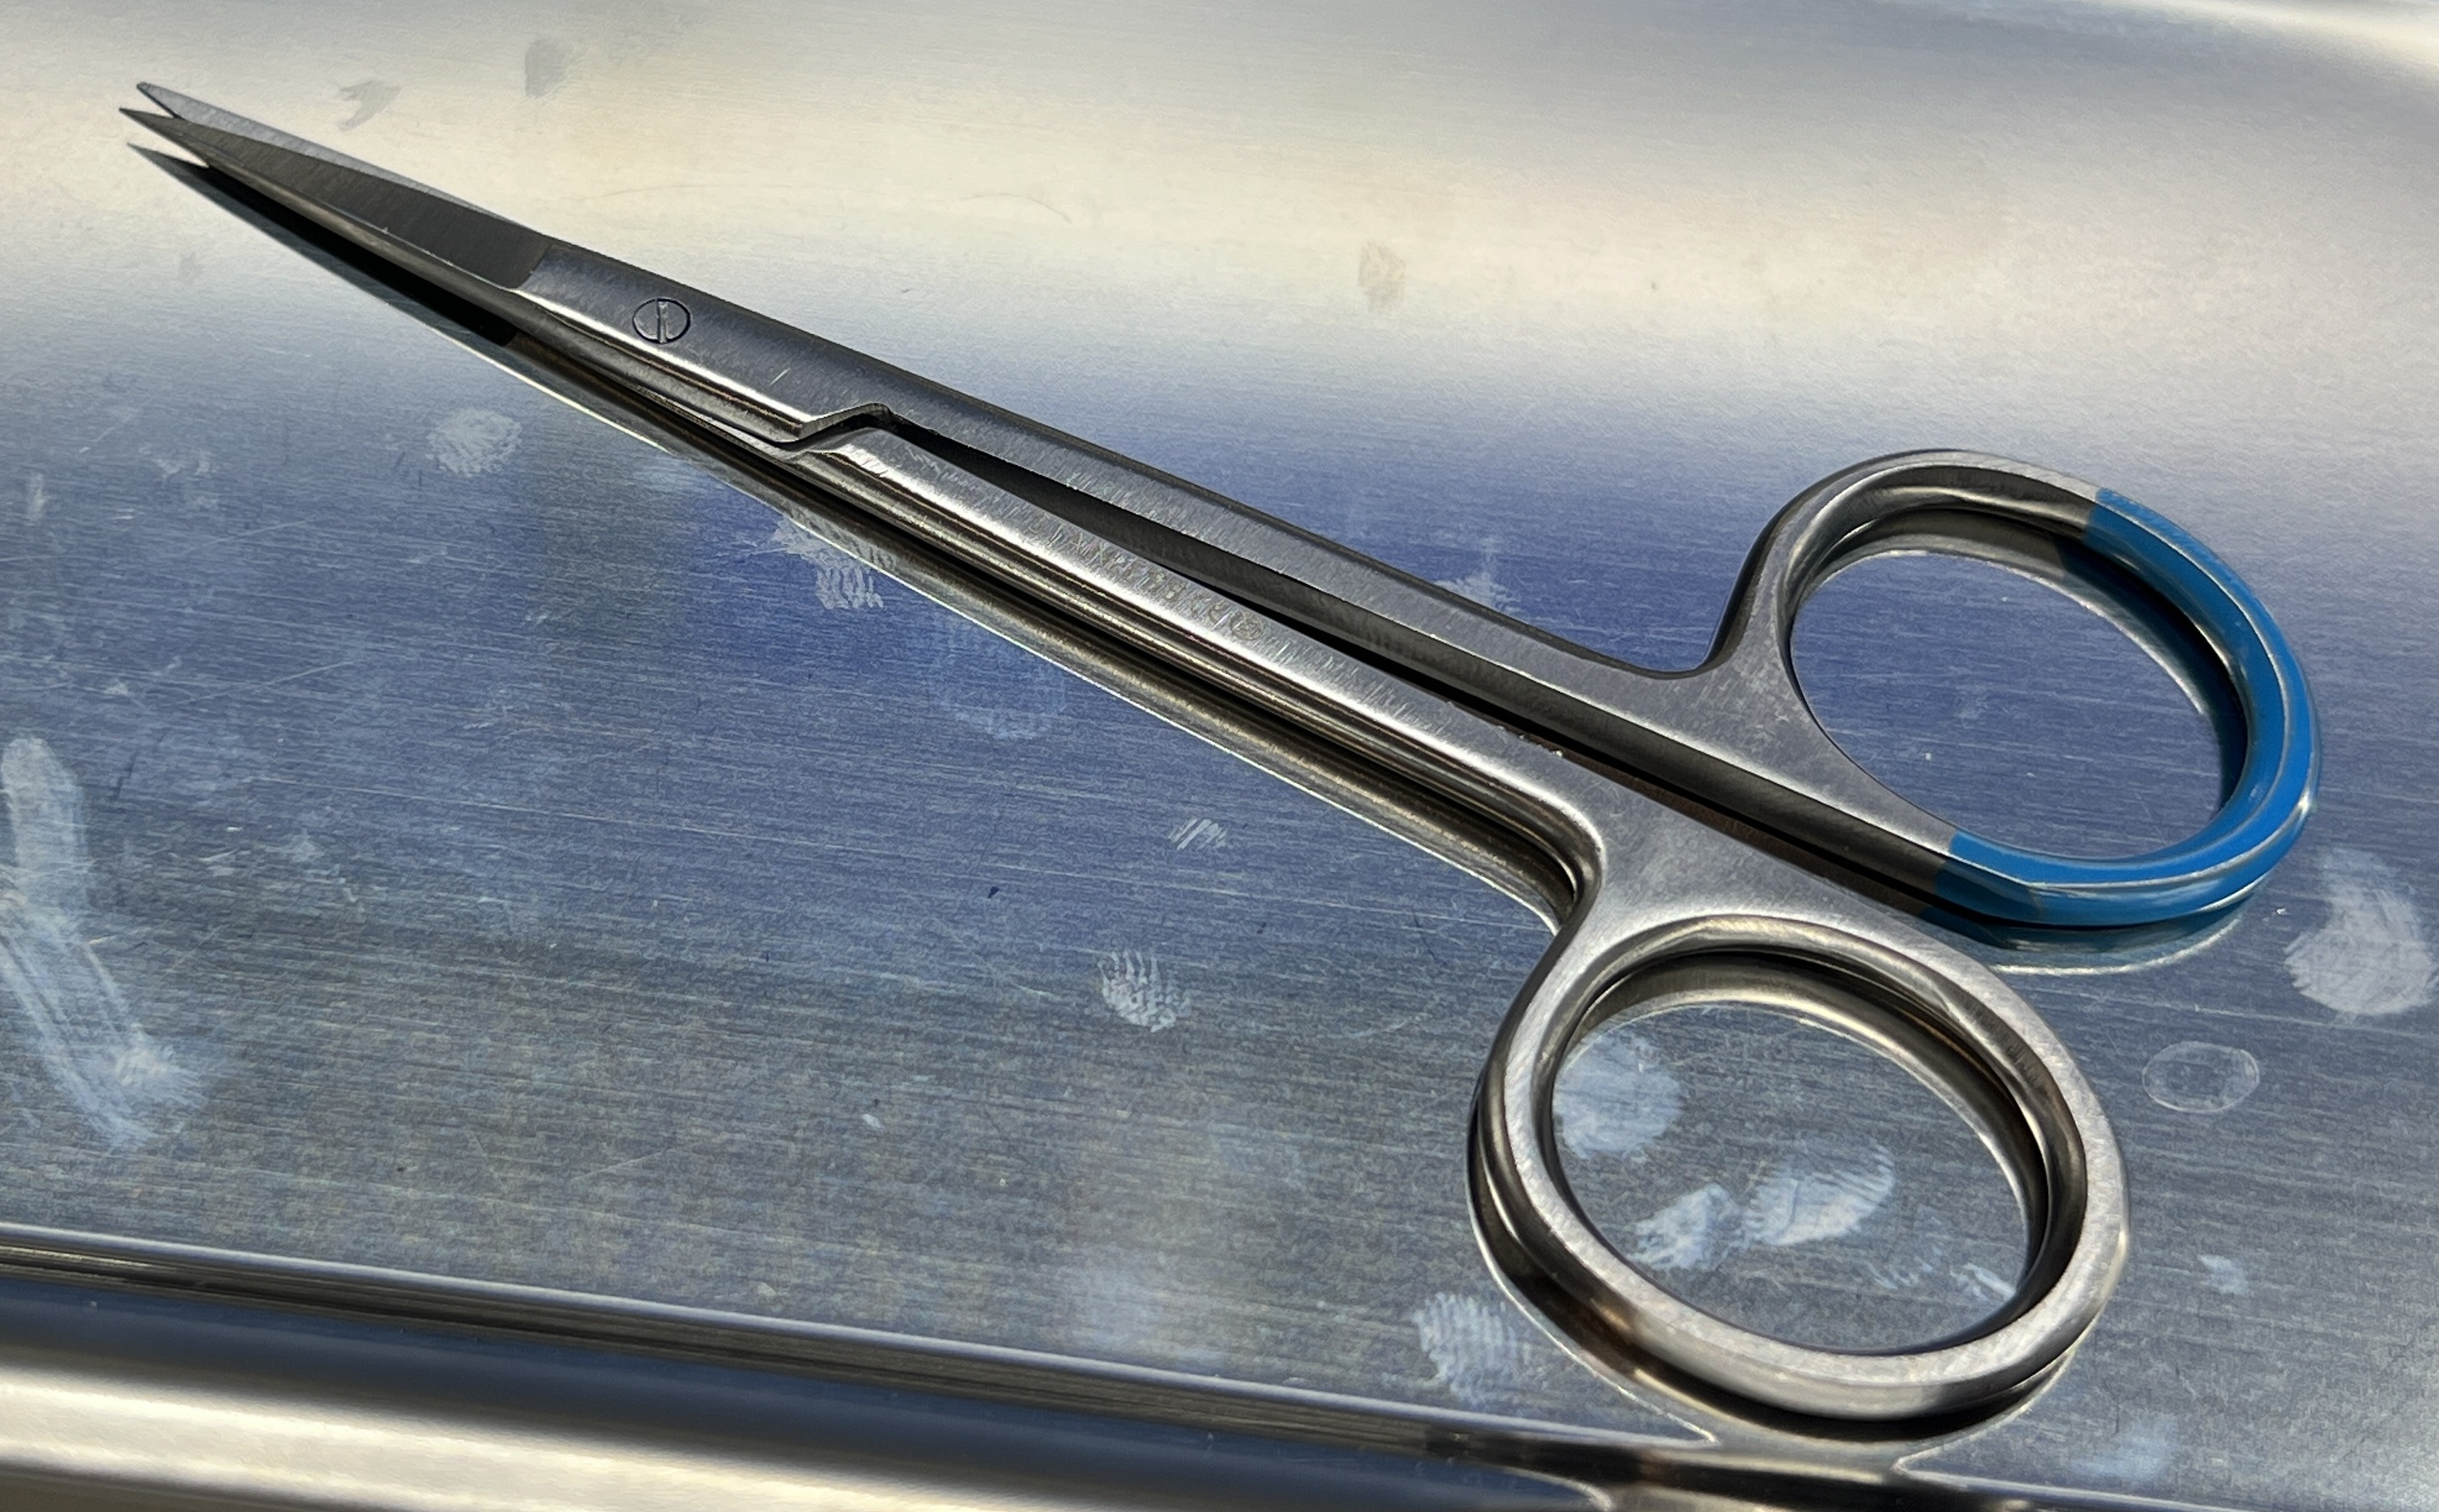
Hinged instrument state: open